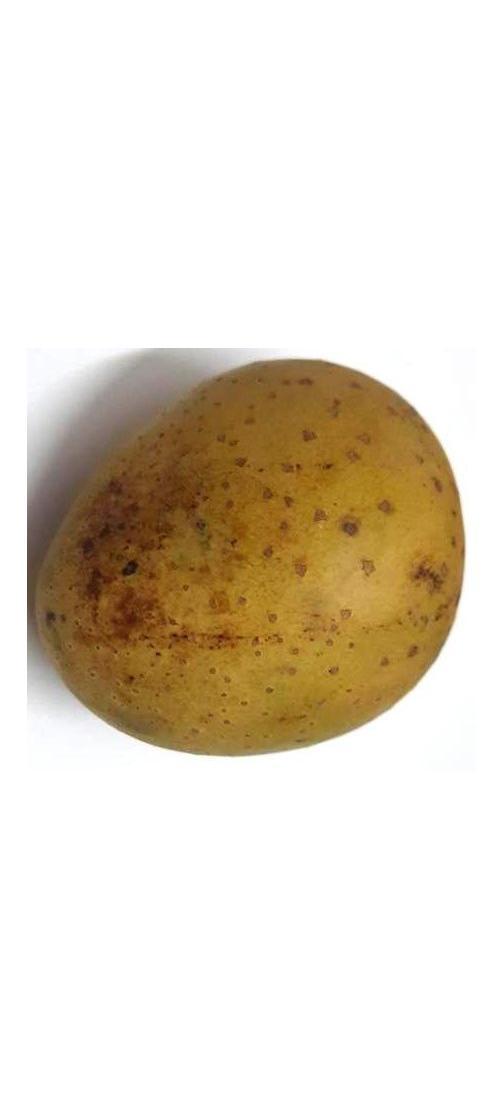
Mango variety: Gourmoti